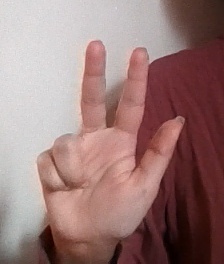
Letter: al